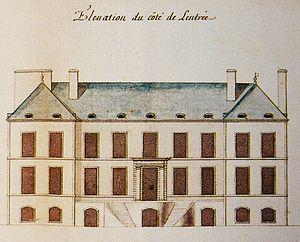
Archives nationales, Paris, Fonds de la Marine C7, 340, dossier Vaudreuil, 43. Dessin attribué à Gaspard-Joseph Chaussegros de Léry. Élévation de l'hôtel de Vaudreuil, construit en 1723
Cet article traite des événements qui se sont produits durant l'année 1773 au Québec.
Cette liste non exhaustive répertorie les principaux châteaux au Canada.